Lübeck

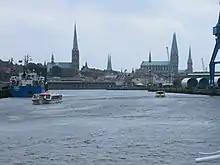
The skyline of the old town as seen from North

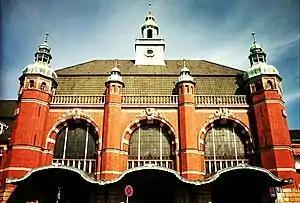
Lübeck main station ("Lübeck Hbf")

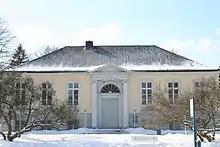
Lübeck civil registration office, in the St. Jürgen zone

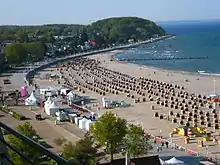
The beach of Travemünde

The city of Lübeck is divided into 10 zones. These again are arranged into altogether 35 urban districts. The 10 zones with their official numbers, their associated urban districts and the numbers of inhabitants of the quarters: